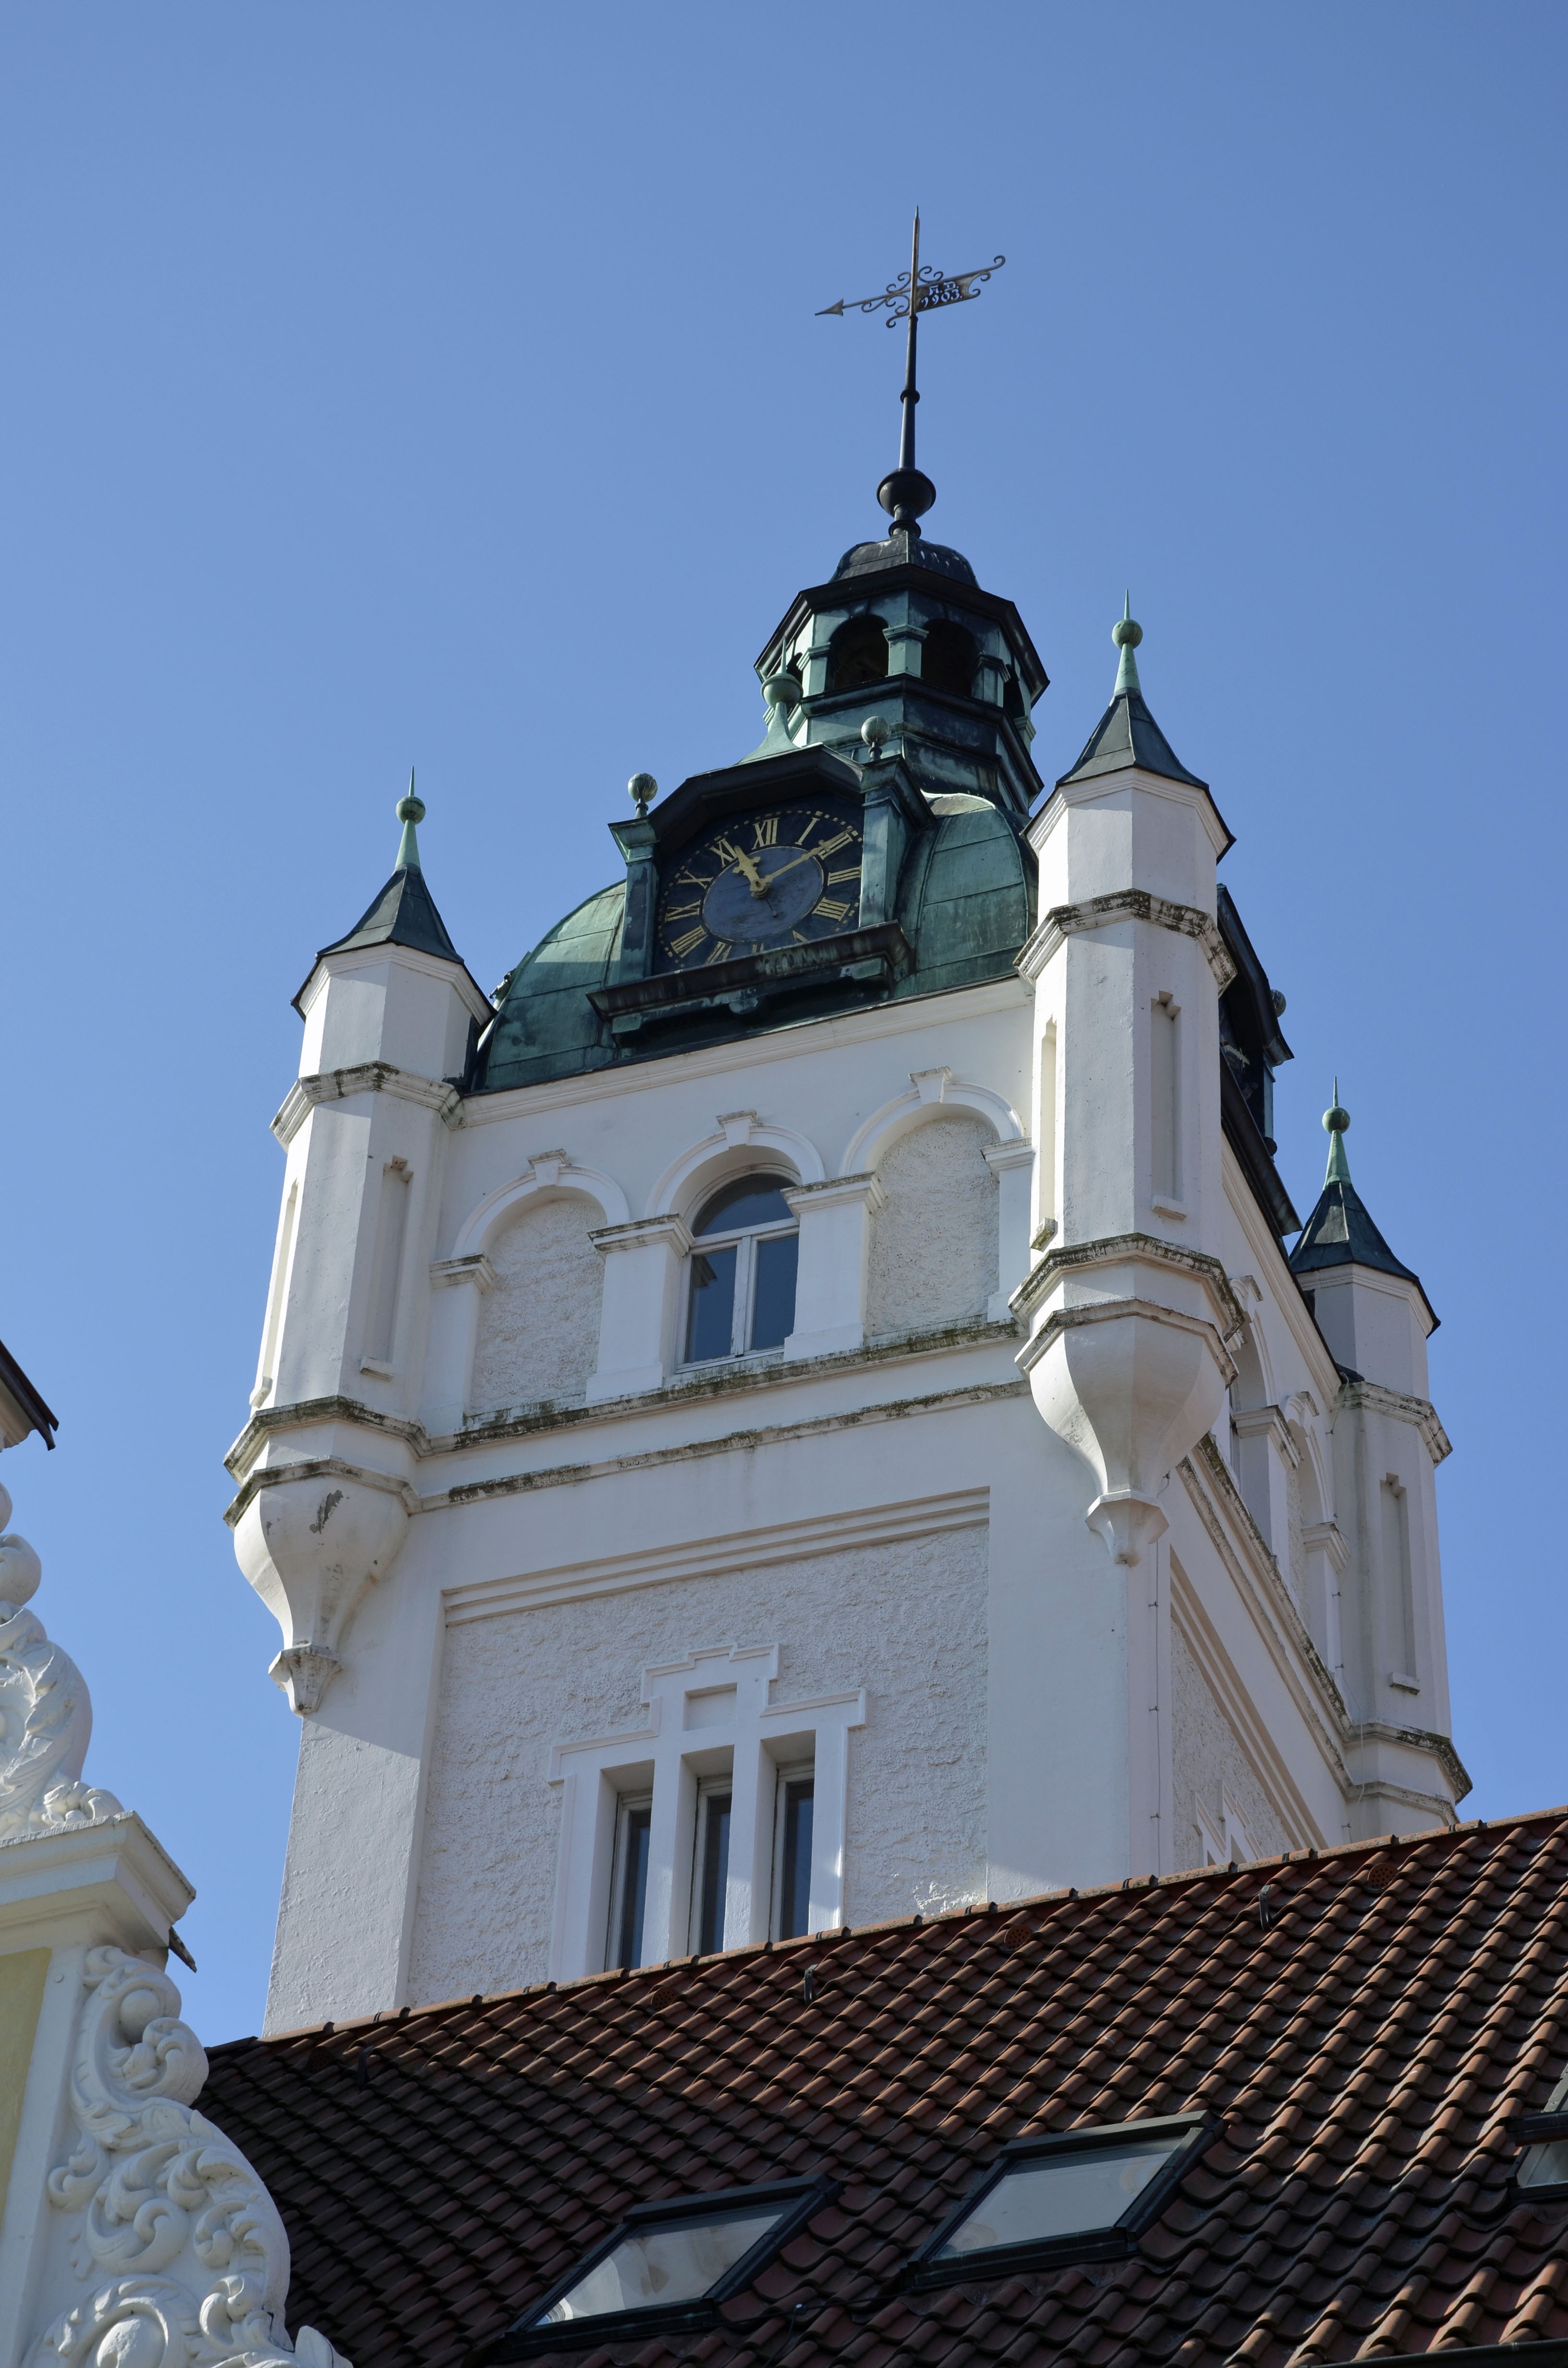
building, tower, church, cathedral, chapel, place of worship, bell tower, spire, steeple, all, town hall, verden